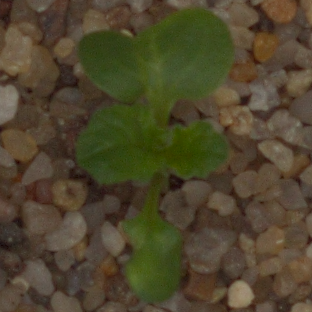
Label: charlock